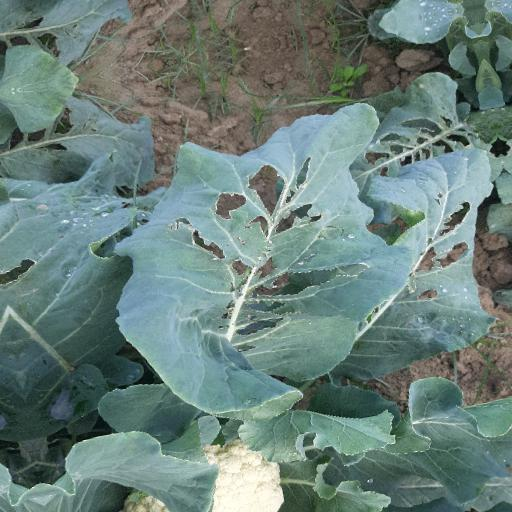
Label: Black Rot